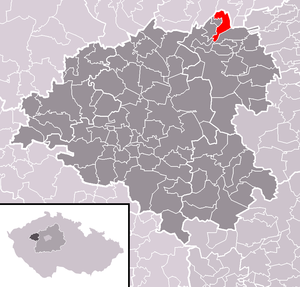
Kozojedy est une commune du district de Rakovník, dans la région de Bohême-Centrale, en République tchèque. Sa population s'élevait à 102 habitants en 2020.